Dan Polster

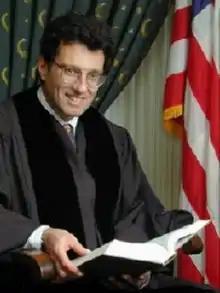
Judge Polster c. 2000

Dan Aaron Polster (born December 6, 1951) is a senior United States district judge of the United States District Court for the Northern District of Ohio. Polster mediated a settlement between the city of Cleveland and the family of Tamir Rice, a 12-year-old black boy who was killed by a white police officer in 2014. In December 2017, a federal judicial panel selected Polster to preside over more than 3,000 consolidated prescription opioid-related lawsuits in multidistrict litigation known as the National Prescription Opiate Litigation. A trial for the litigation began in October 2021.